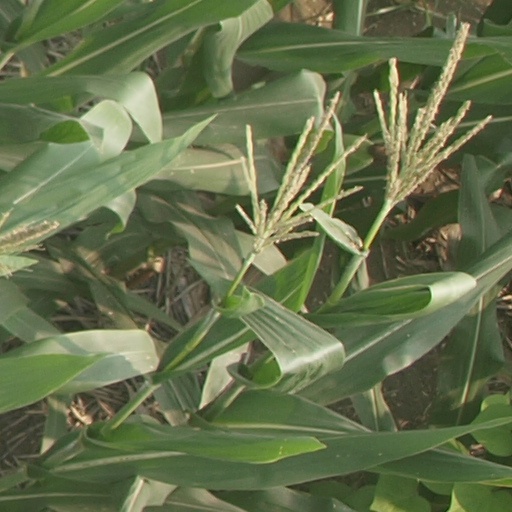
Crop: maize; corn